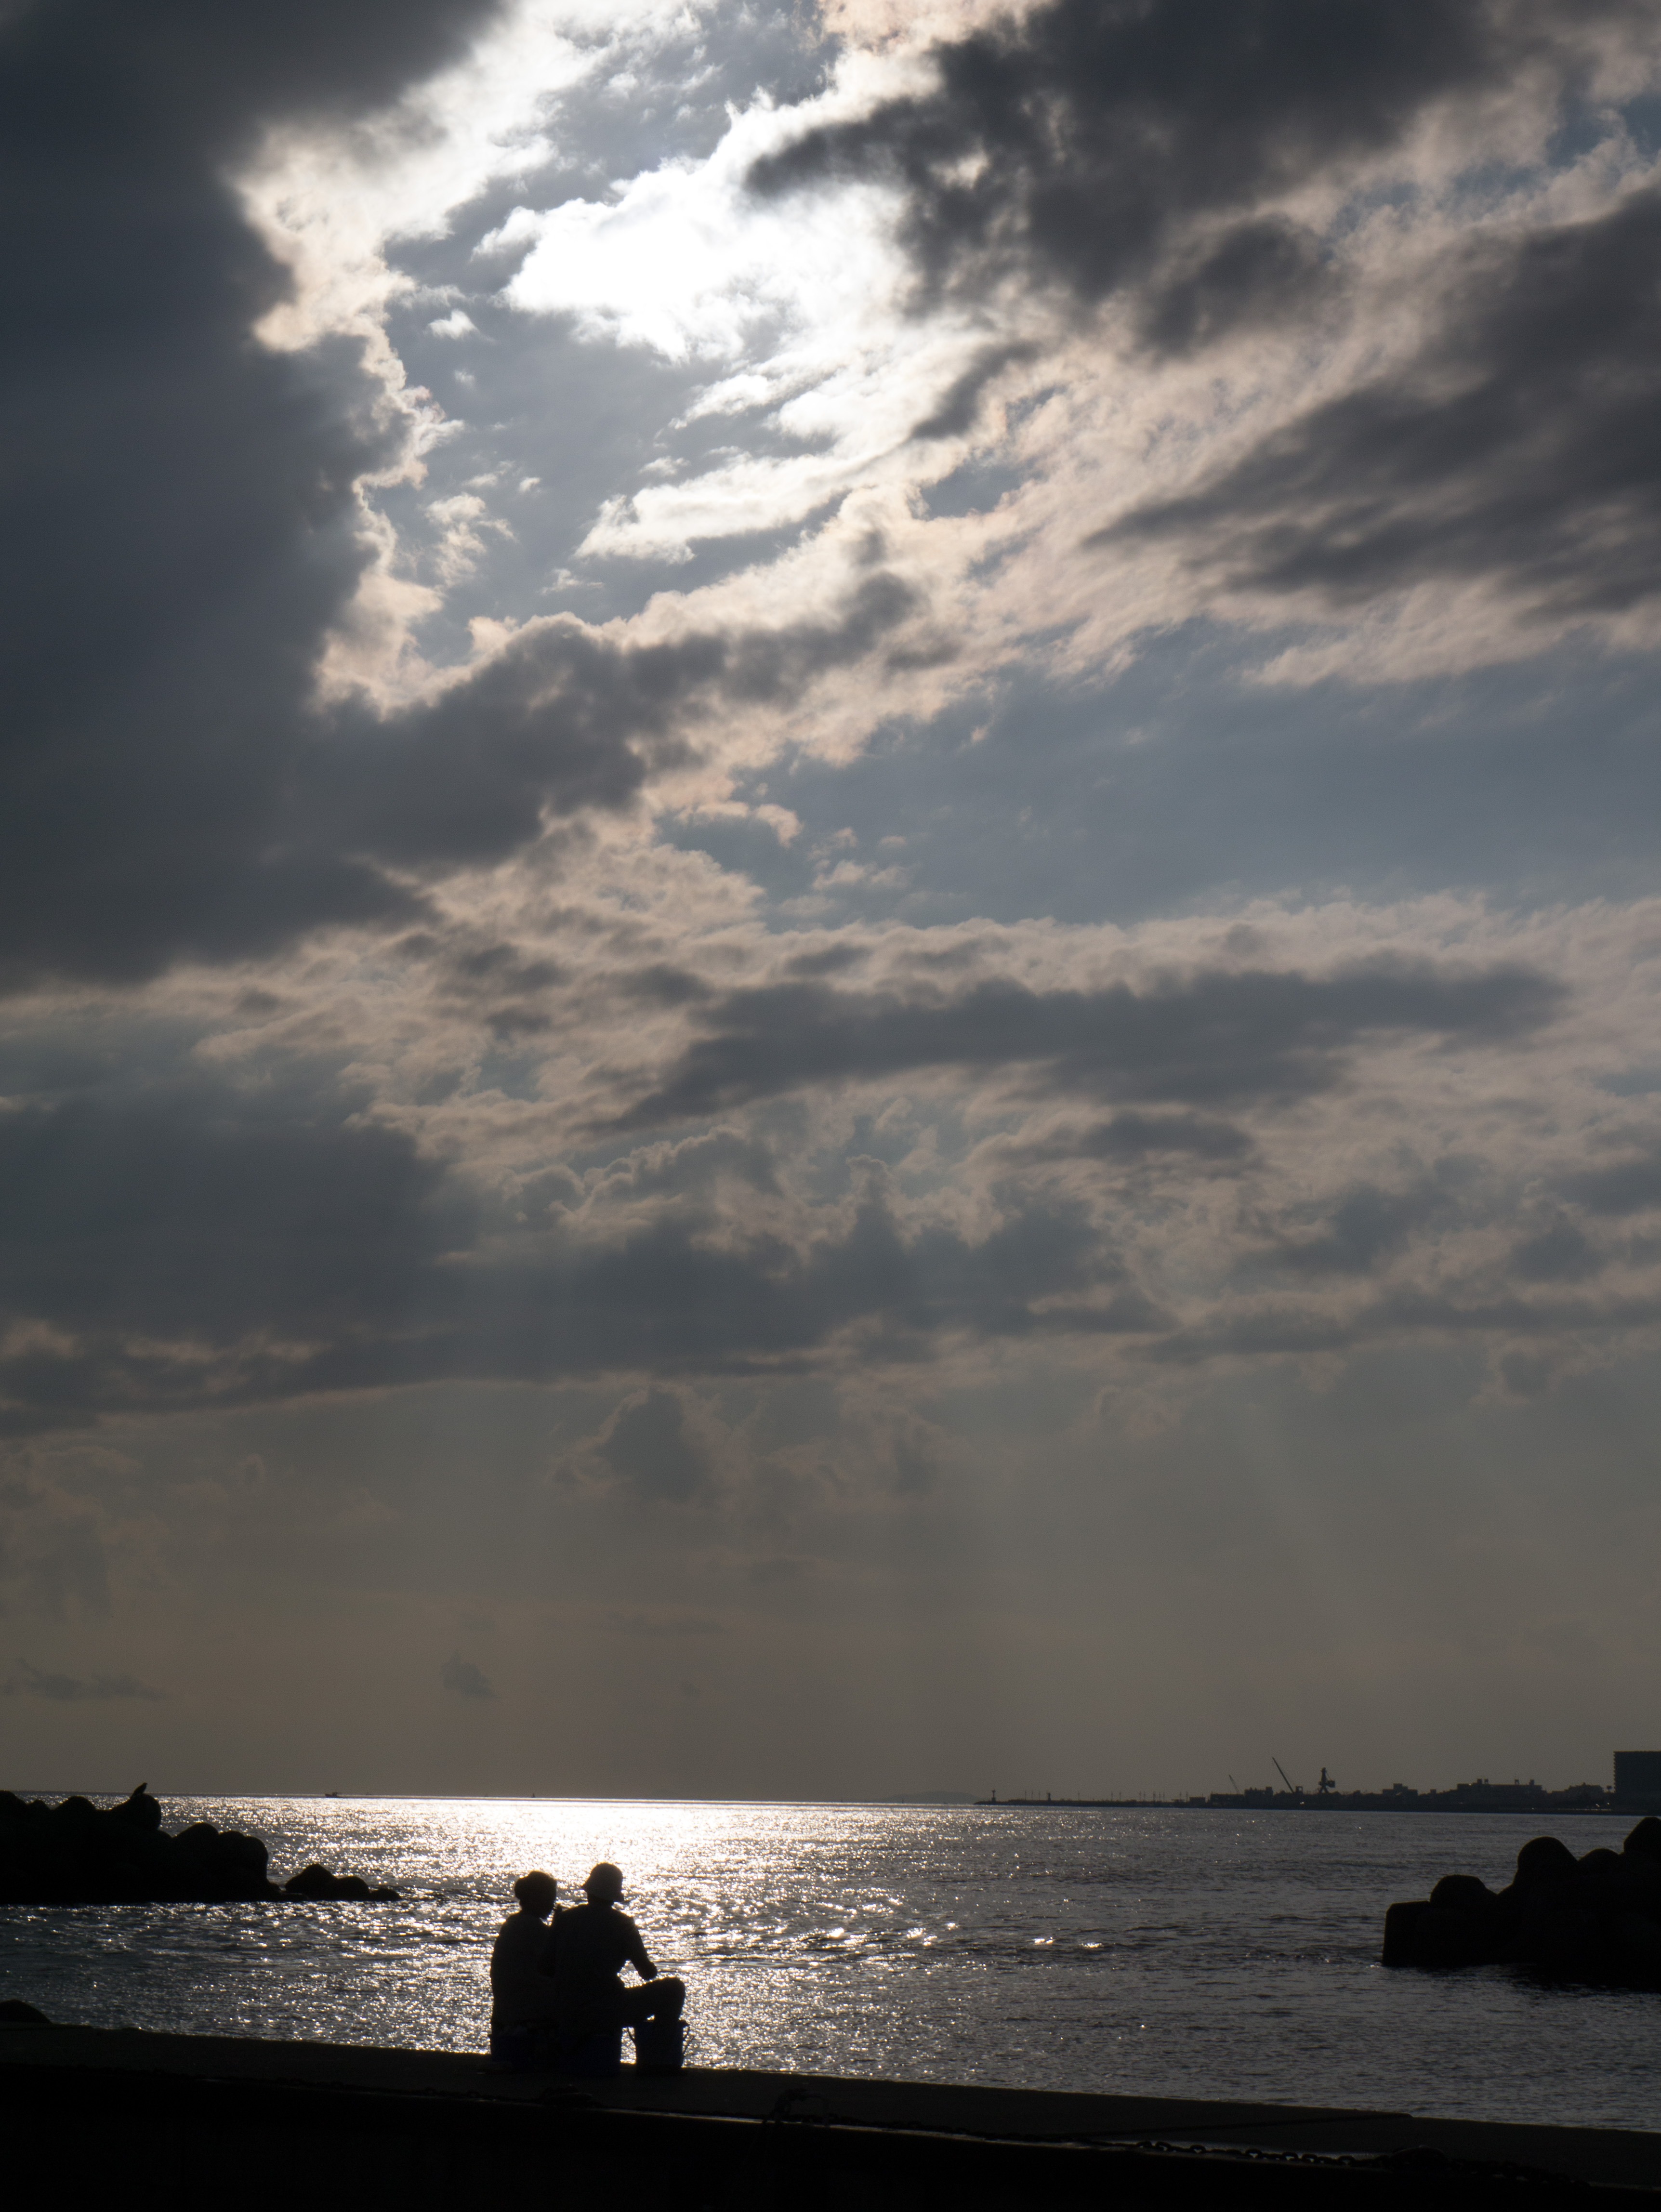
beach, sea, coast, ocean, horizon, silhouette, light, cloud, sky, sun, sunrise, sunset, sunlight, morning, shore, wave, dawn, dusk, evening, natural, bay, body of water, beautiful, meteorological phenomenon, wind wave